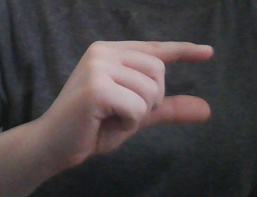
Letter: dal